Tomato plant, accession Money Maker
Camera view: bottom (45 deg); turntable rotation: 120 degrees
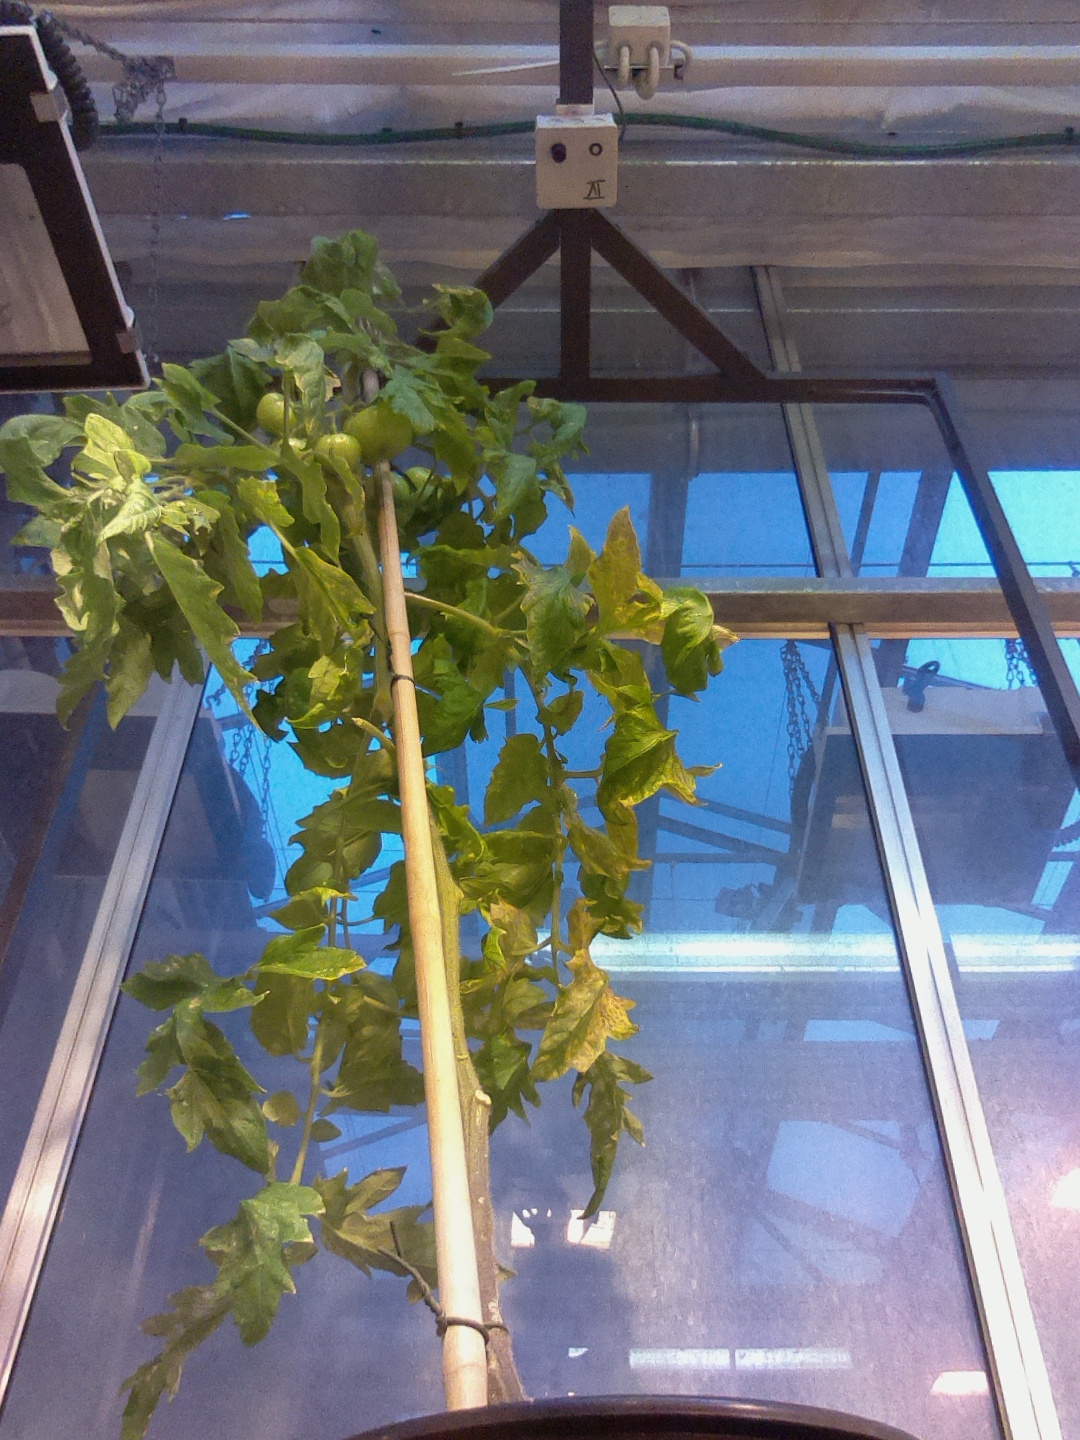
BBCH growth stage 77: 70%-80% of final fruit size